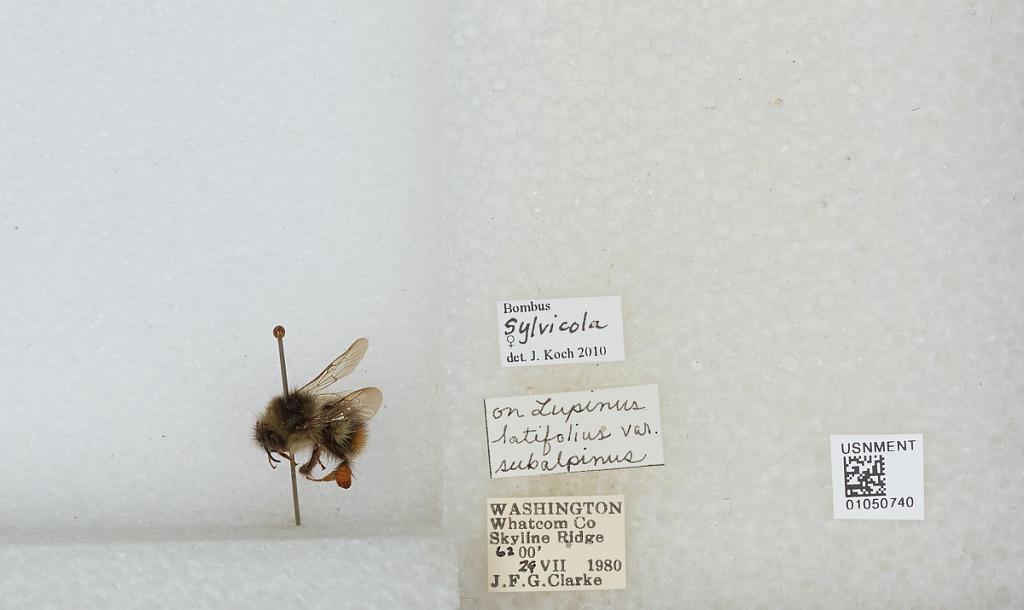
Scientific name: Bombus sp.
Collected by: J. Clarke
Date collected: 1980-7-29
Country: United States
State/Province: Washington
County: Whatcom
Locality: Skyline Ridge
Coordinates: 48.8592, -121.843
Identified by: Koch, J.